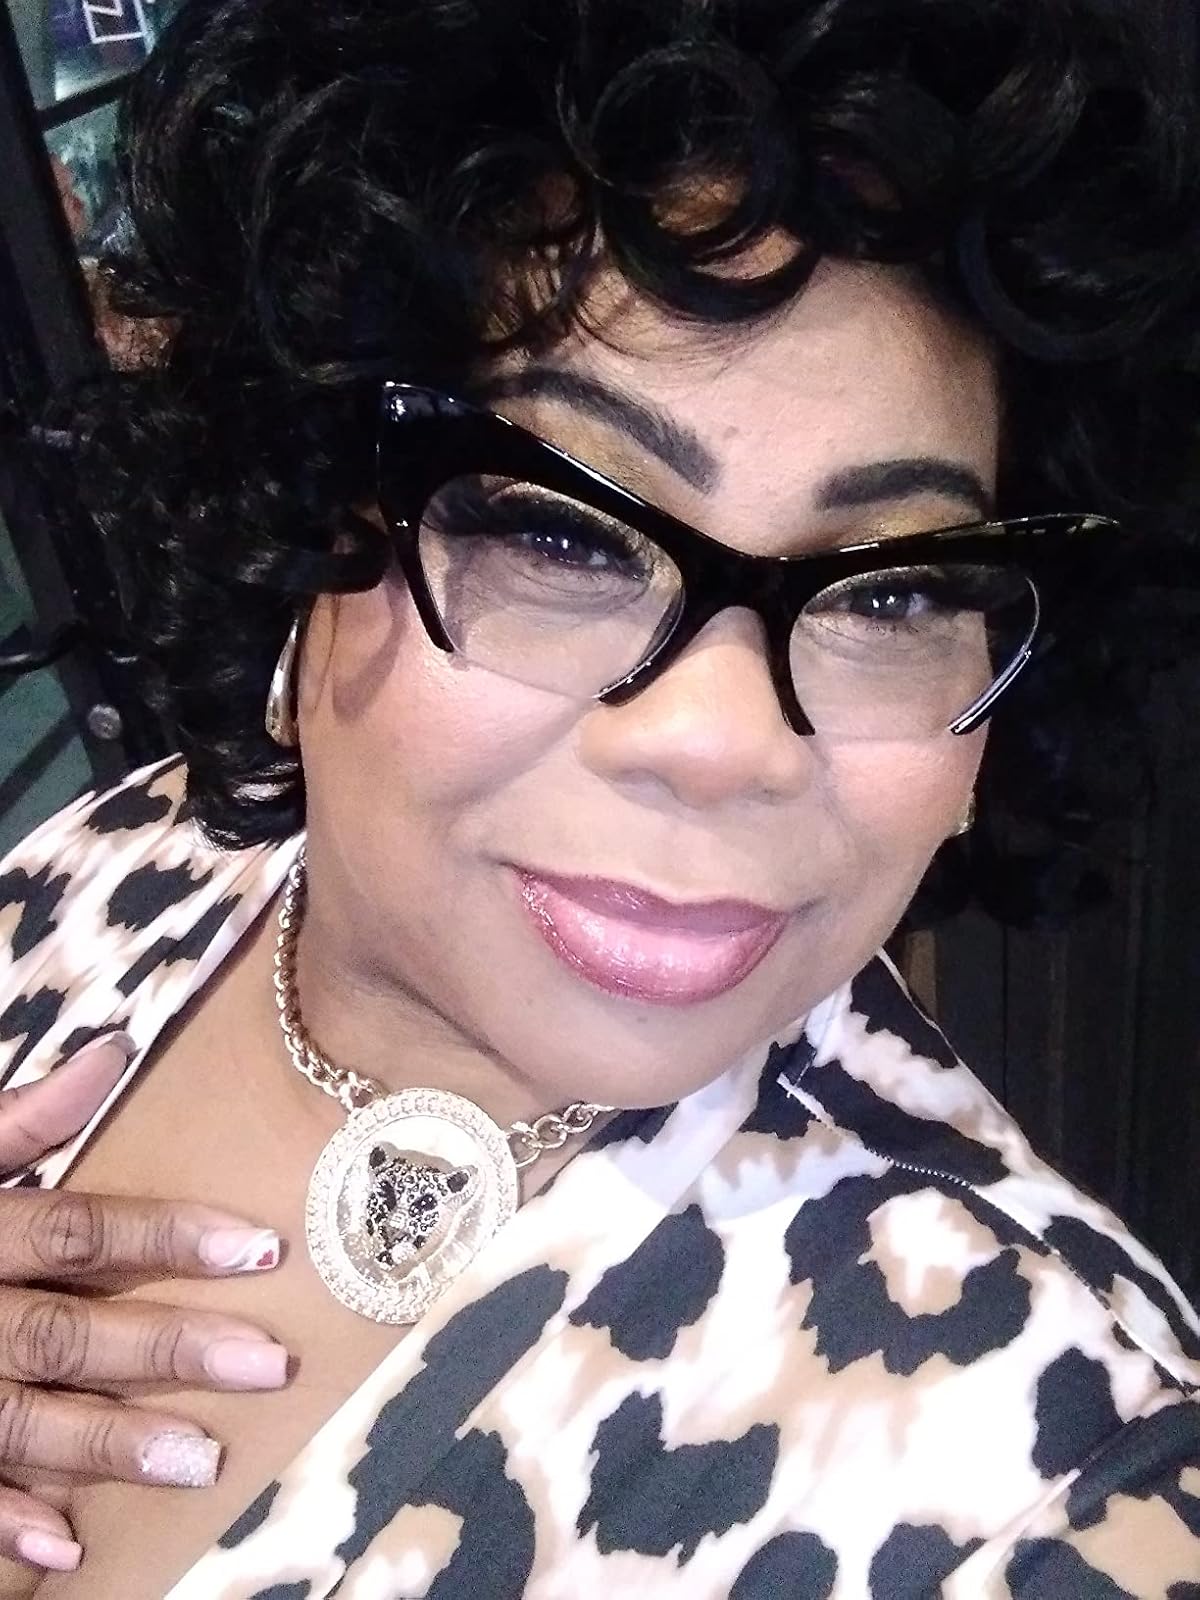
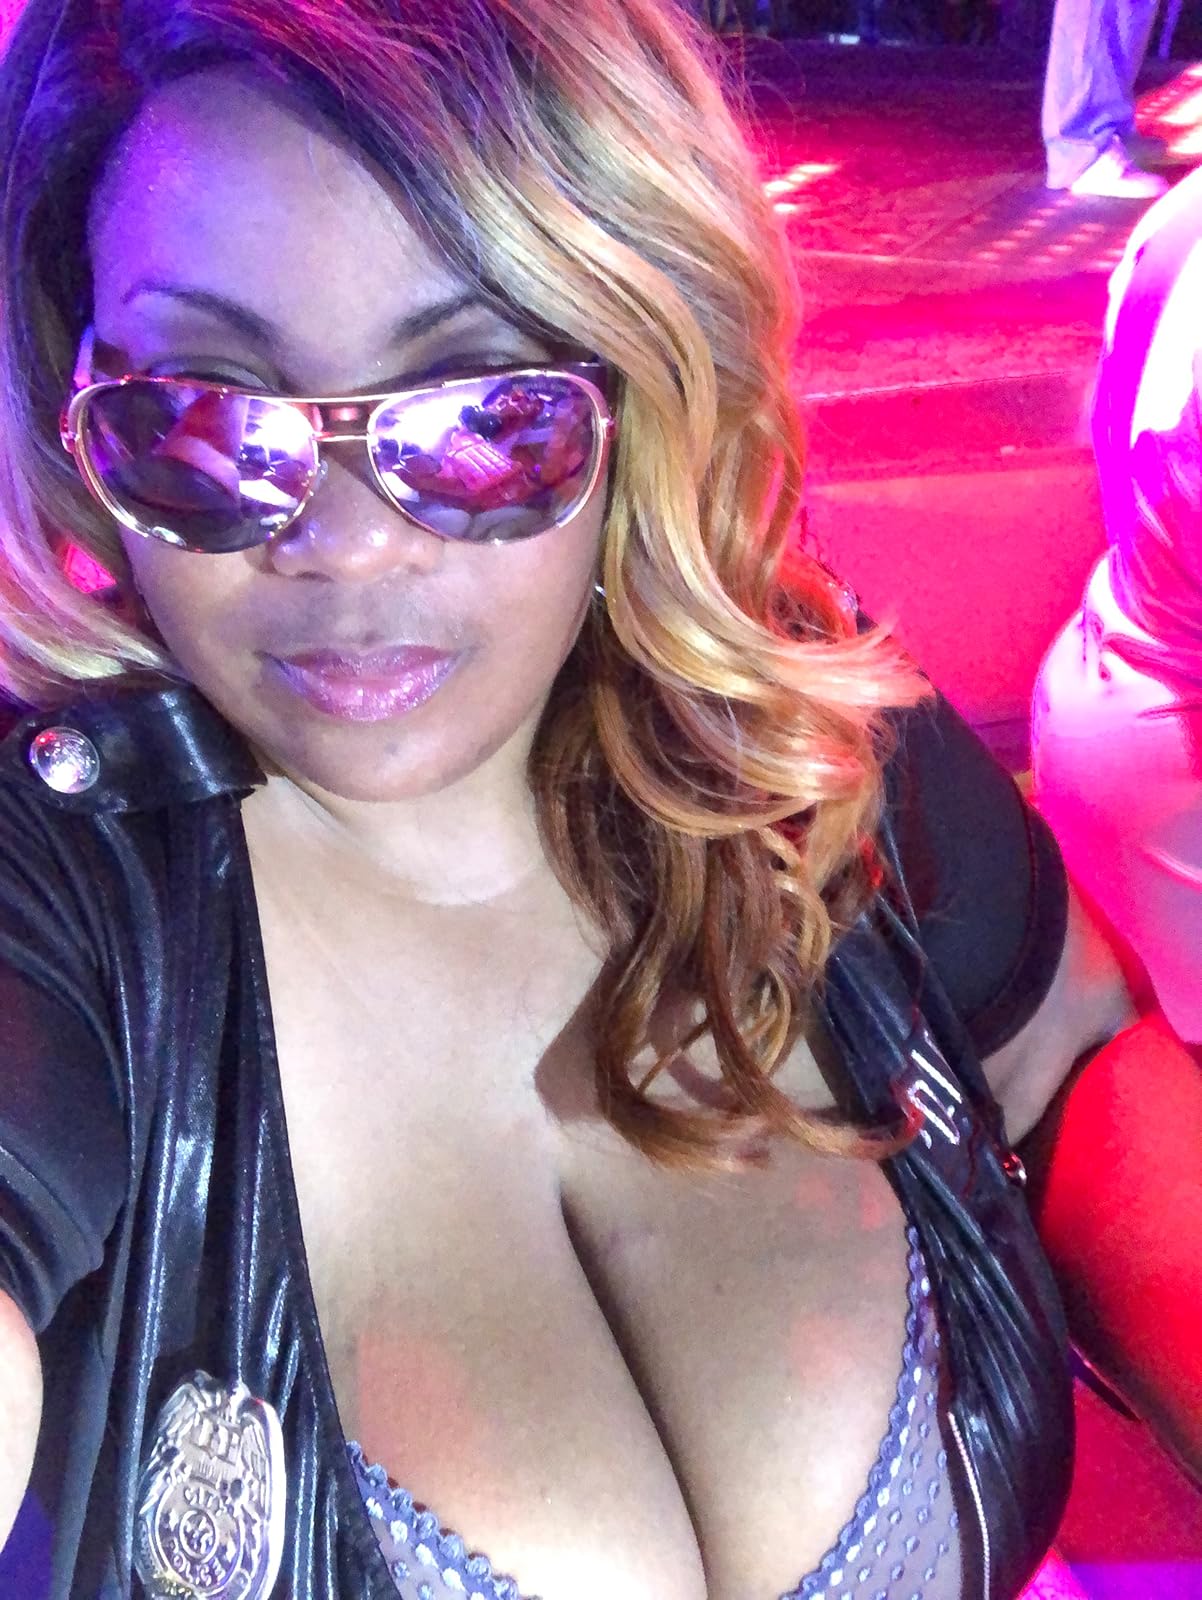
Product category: accessories_sunglasses
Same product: no